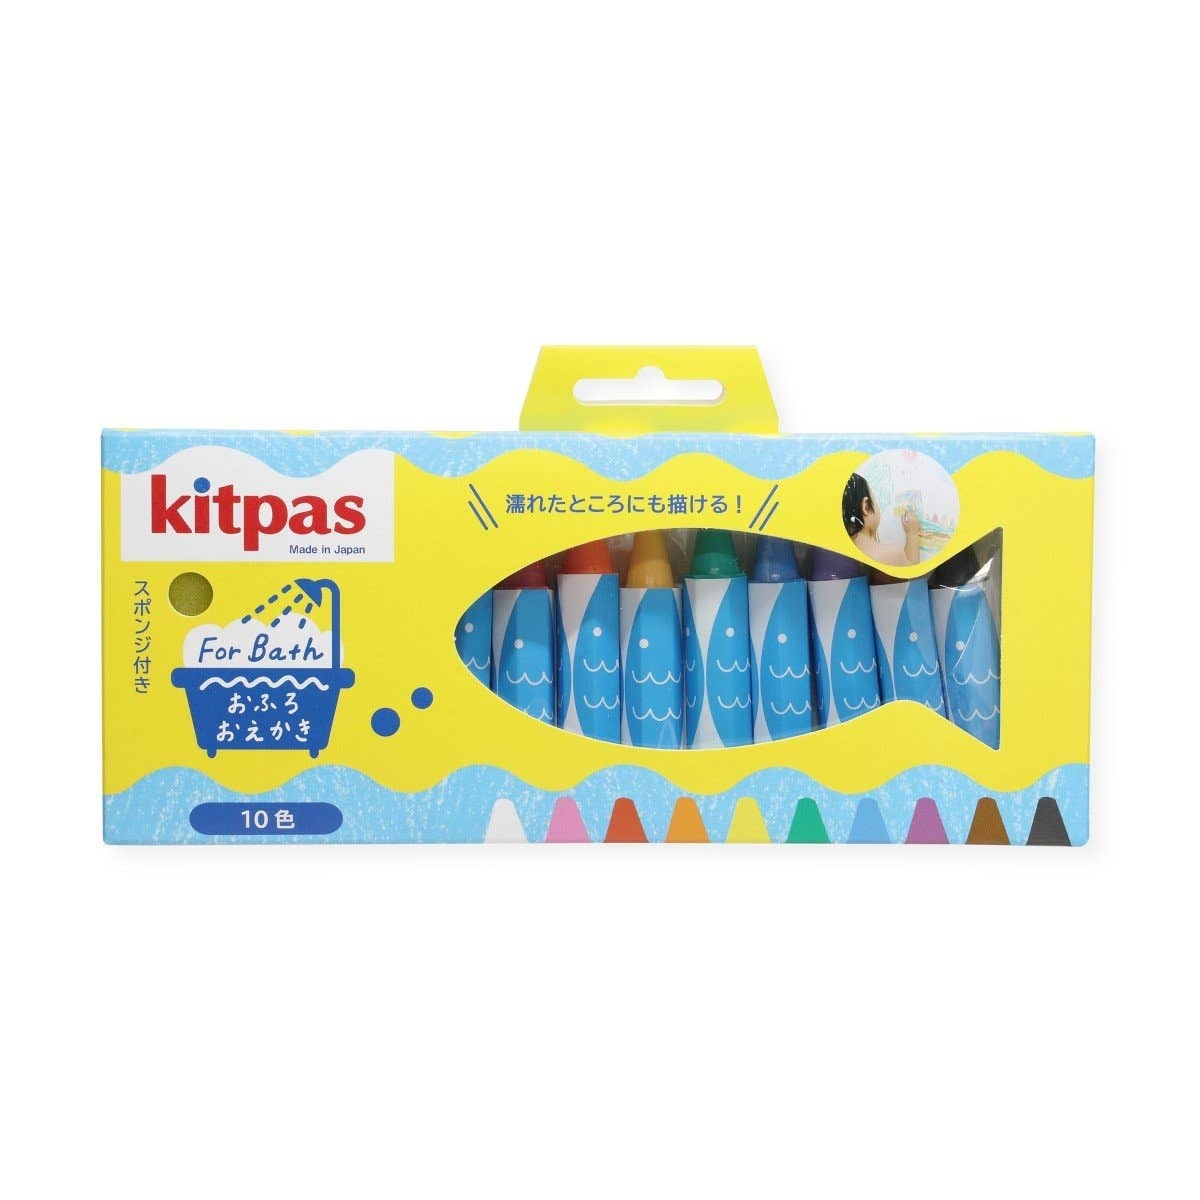
Bath Crayons 10 Colors With Sponge
Colors: White, Pink, Red, Orange, Yellow, Green, Blue, Violet, Brown, Gray with a sponge Kitpas “Fun in Bath” Collection! With Kitpas, bath time is the new playtime! You can draw on any wet surfaces without smudging. Bright, bold drawings unfold with ease on almost any surface including paper, glass, and mirrors. Our crayons are water-soluble, and with just a few strokes of a wet brush, your drawing will become a gorgeous watercolor painting! You can draw vividly, even on a wet surface. The crayon colors float on the bath surface and do not blend in with water. The paper handle is made out of waterproof paper. Easy-to-hold, but hard-to-drop, hexagon shape. Meets Safety Standard ASTM D-4236
Brand: Kitpas
Category: Toys & Games > Toys > Bath Toys > Bath Crayons